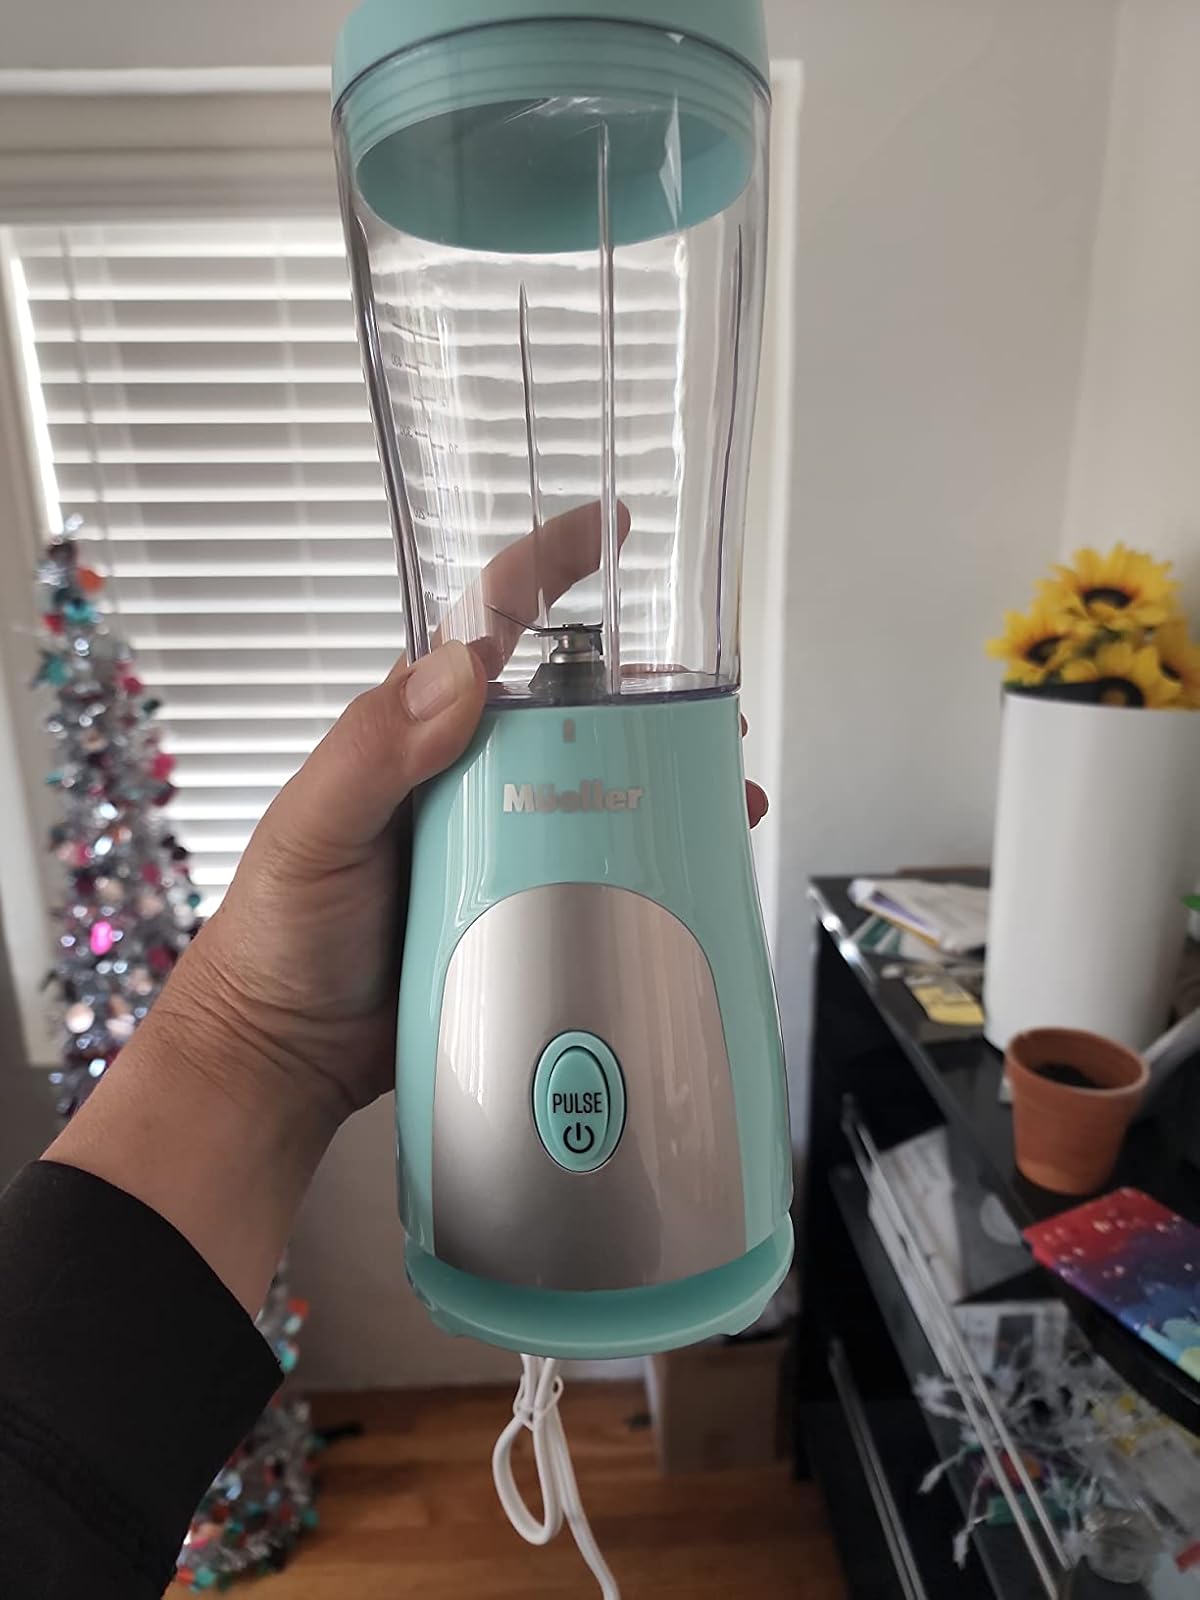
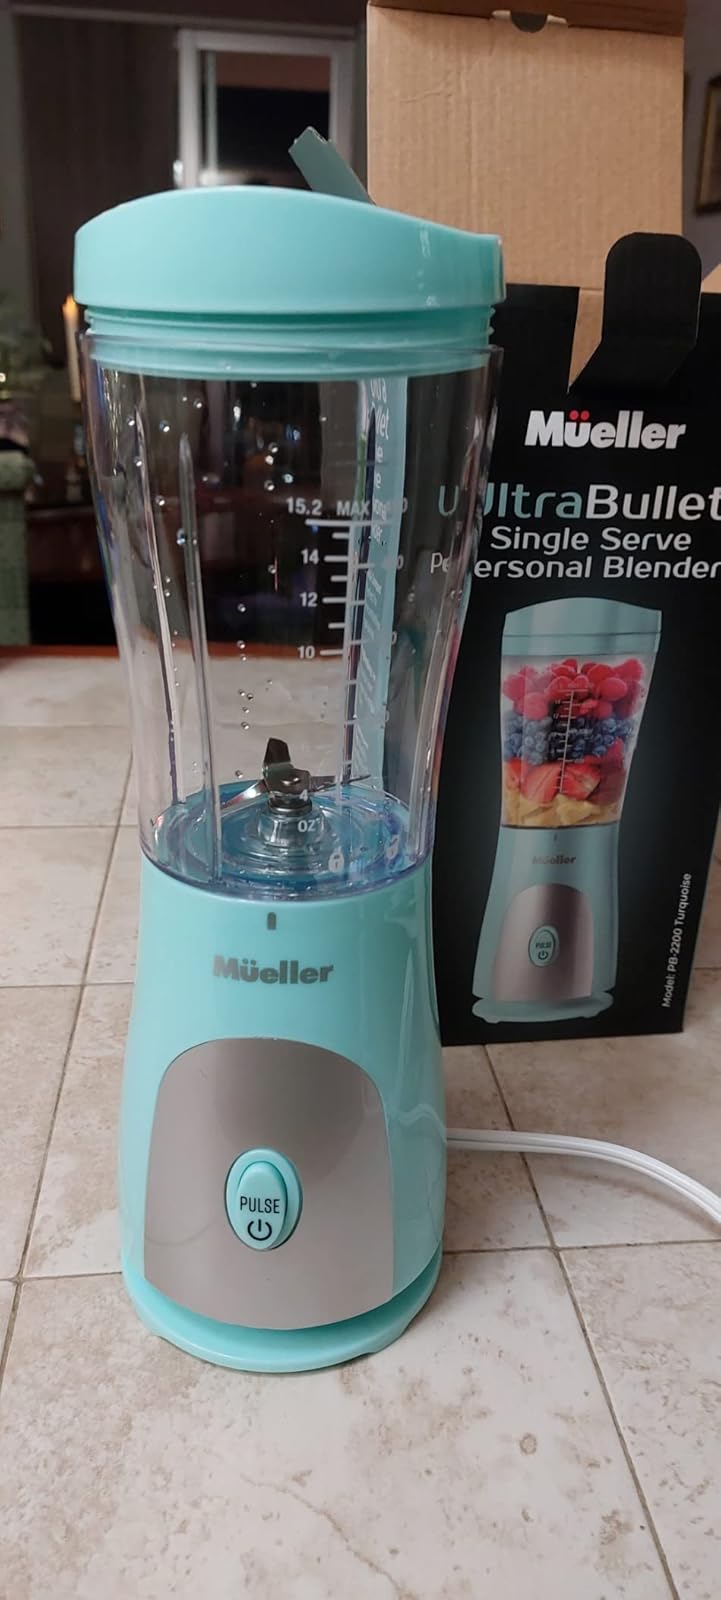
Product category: items_blender
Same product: yes